Hybrid event

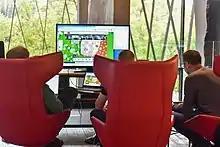
Participants of a hackathon interact with remote participants.

A hybrid event is a tradeshow, conference, unconference, seminar, workshop or other meeting that combines a "live" in-person event with a "virtual" online component.